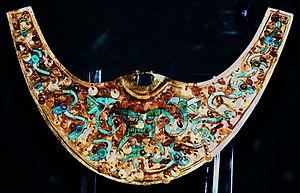
Le Musée de l'or du Pérou et des armes du monde est un musée péruvien, situé à Lima dans le quartier de Santiago de Surco.